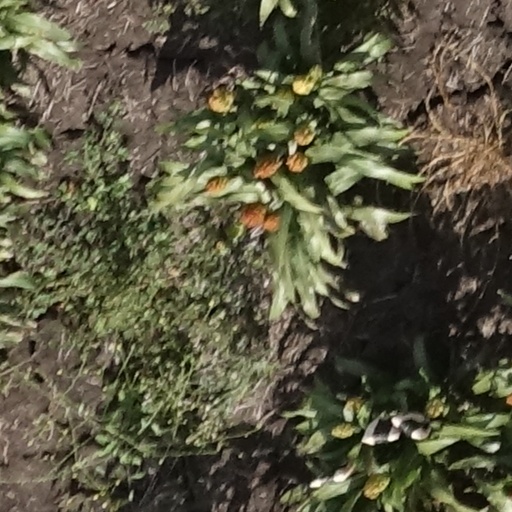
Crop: sorghum